John Lobb

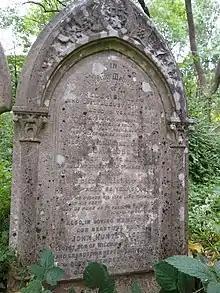
Family grave of John Lobb in Highgate Cemetery (East side)

Following the opening of his London premises at 296 Regent Street in 1866, his family joined him and three more children were born, William Hunter Lobb in 1870, Frederick Lobb in 1871, and a daughter who died in infancy. However his wife subsequently left him and moved to Paris where she died. Lobb gained a reputation as a man about town and bon viveur, returning often to his Cornish village and becoming a local philanthropist. The business prospered, winning medals at international exhibitions and opening a second shop, at 29 St James's Street, near that of "Thomas", from which he had been ejected so many years before.